Bucky O'Hare

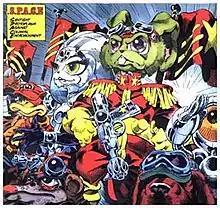
Bucky O'Hare and crew, art by Michael Golden

Bucky and his crew are members of the S.P.A.C.E. organization, which stands for Sentient Protoplasm Against Colonial Encroachment.